Steve Carfino

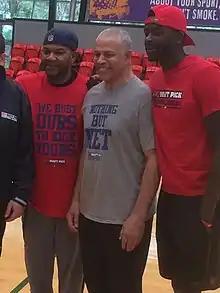
Carfino (middle) in 2017

Steve Carfino (born August 28, 1962) is an American former professional basketball player, who played for the University of Iowa in college basketball and later in the Australian National Basketball League. After retiring he became a television commentator, focusing on basketball, occasionally covering other sports.